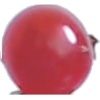
Label: Redcurrant 1